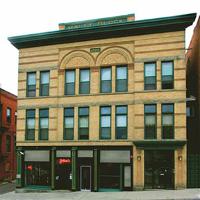
Weather: cloudy or overcast